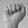
ASL letter: A